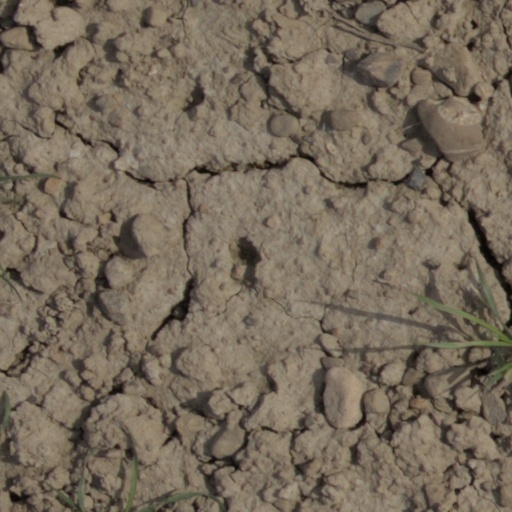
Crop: wheat